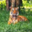
Label: tiger